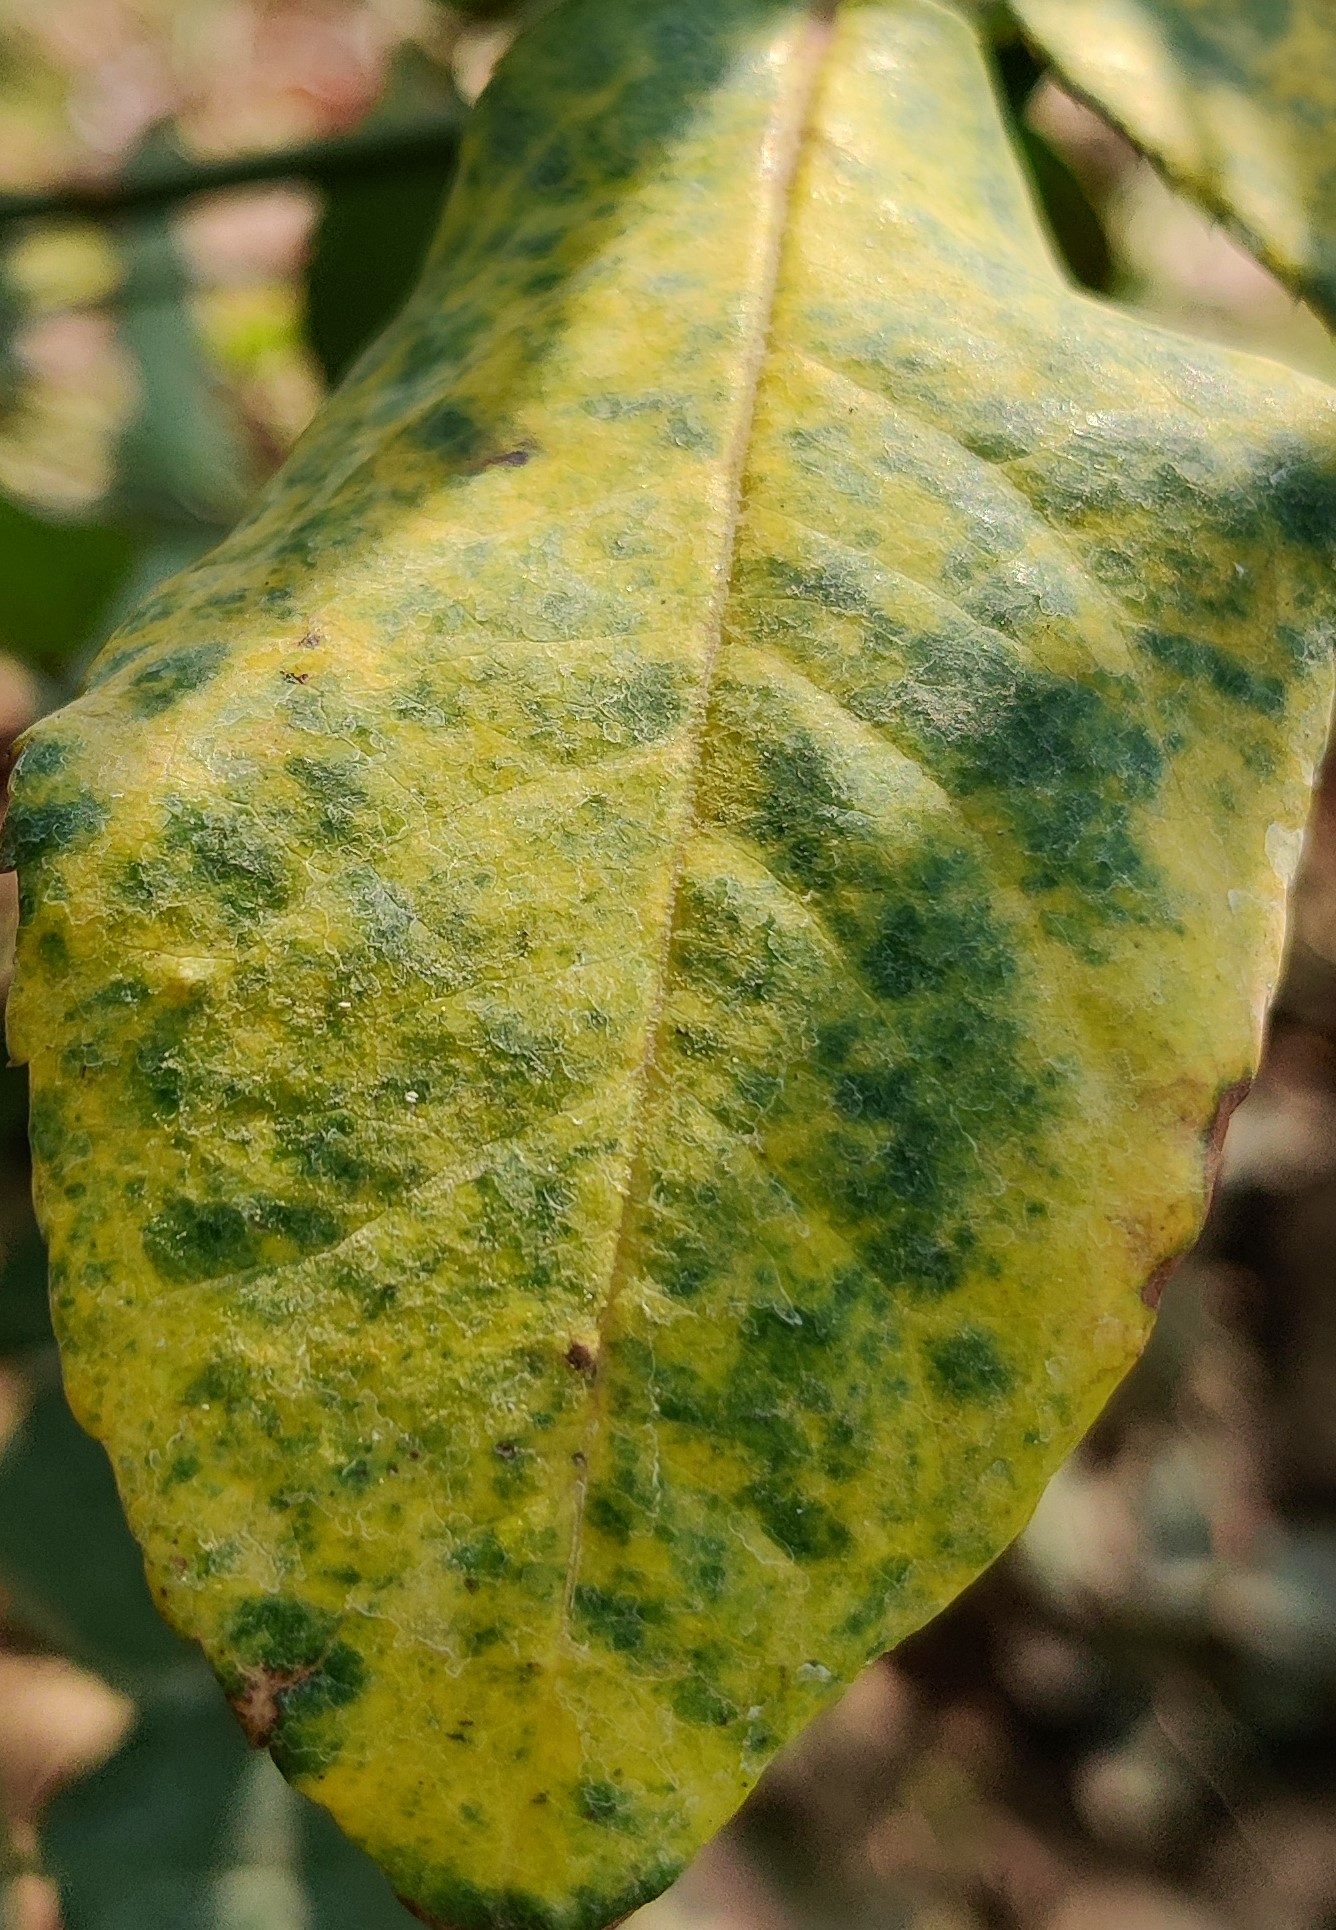
Label: Downy Mildew